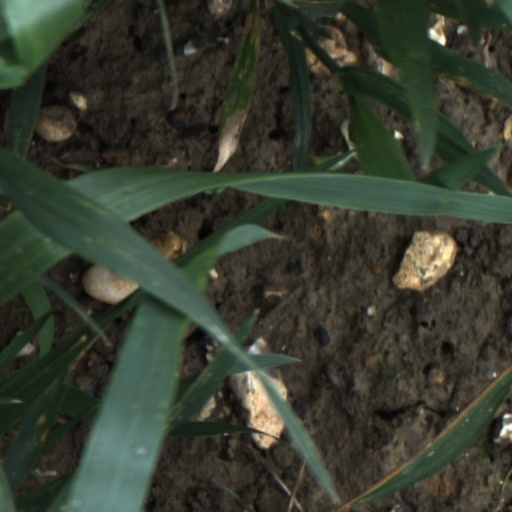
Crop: wheat